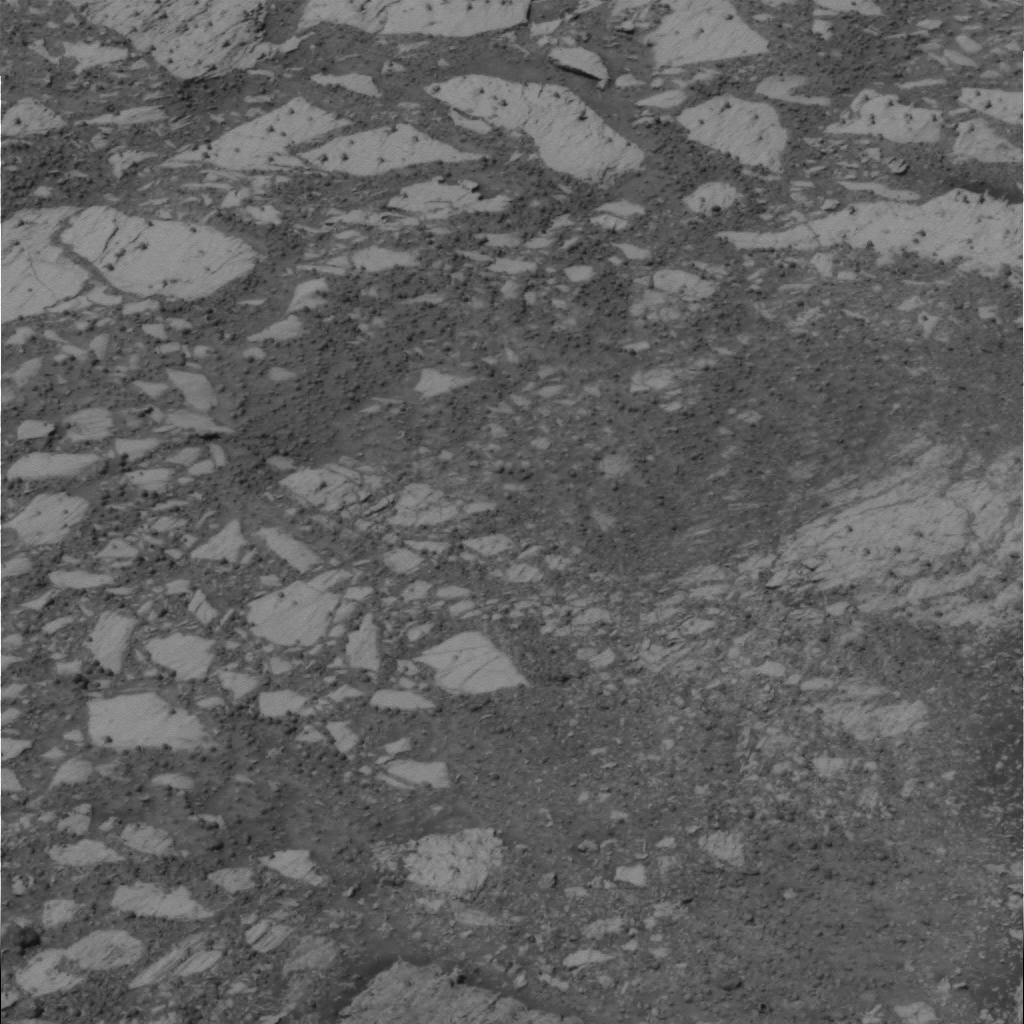
Surface features visible: Rock Outcrops, Clasts, Soil, Spherules, Nearby Surface